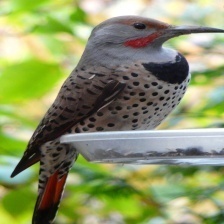
Species: NORTHERN FLICKER
Scientific name: COLAPTES AURATUS